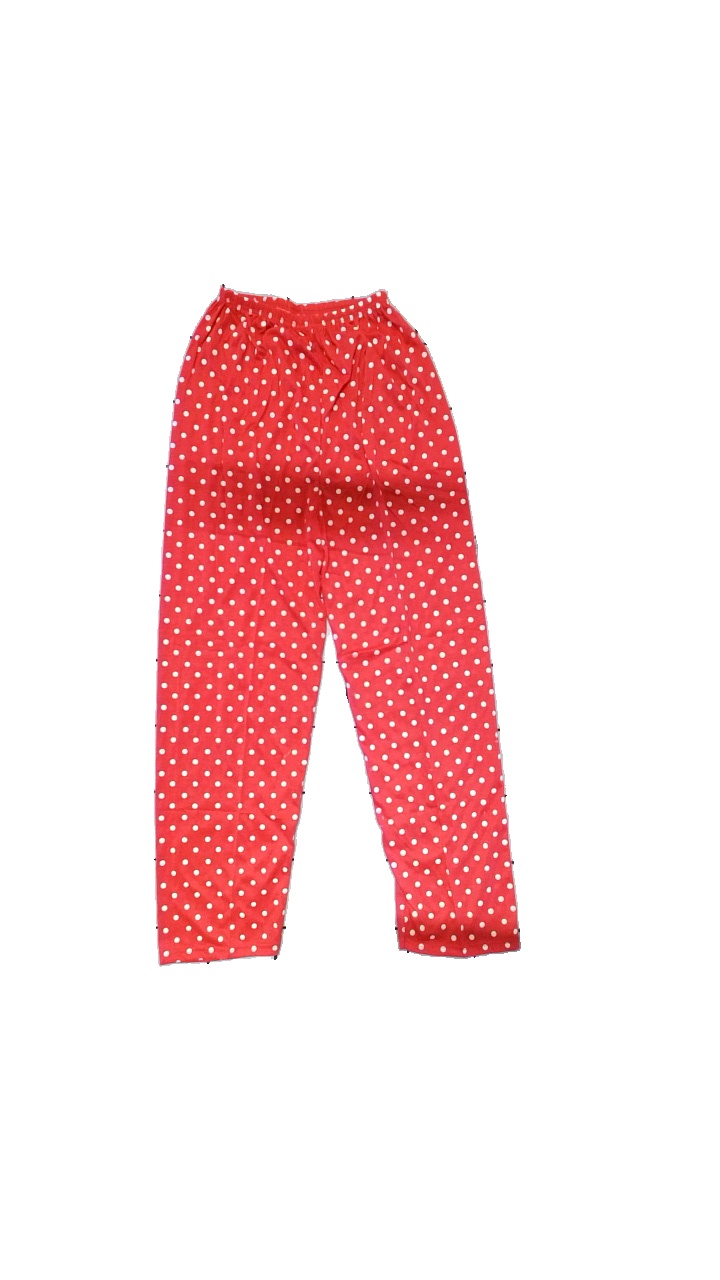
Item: Pajamas (Ladies)
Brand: Missing
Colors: White, Pink, Red
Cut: Loose, Regular
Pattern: Dots
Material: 100% polyester
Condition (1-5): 4
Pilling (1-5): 3
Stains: Minor
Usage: Reuse
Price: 50-100